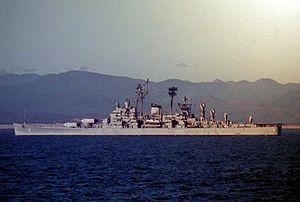
L'USS Canberra est un croiseur lourd de classe Baltimore entré en service dans l'US Navy durant la Seconde Guerre mondiale.